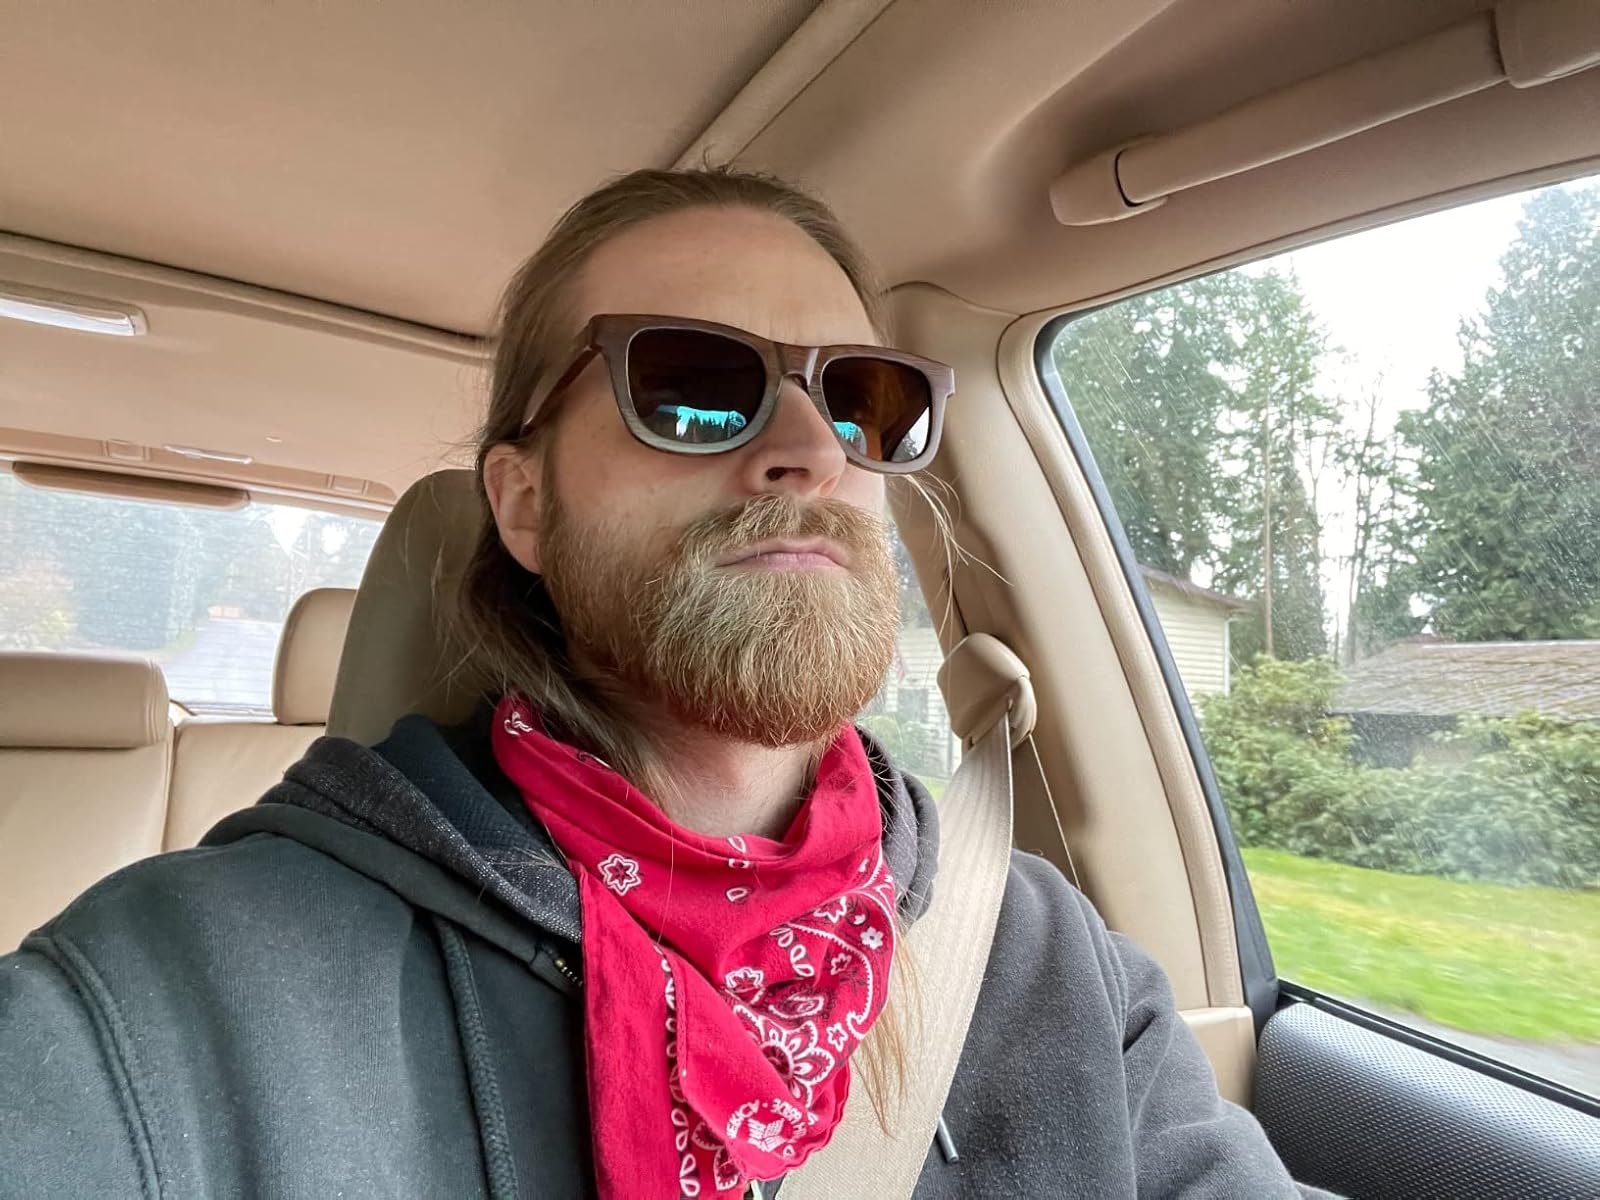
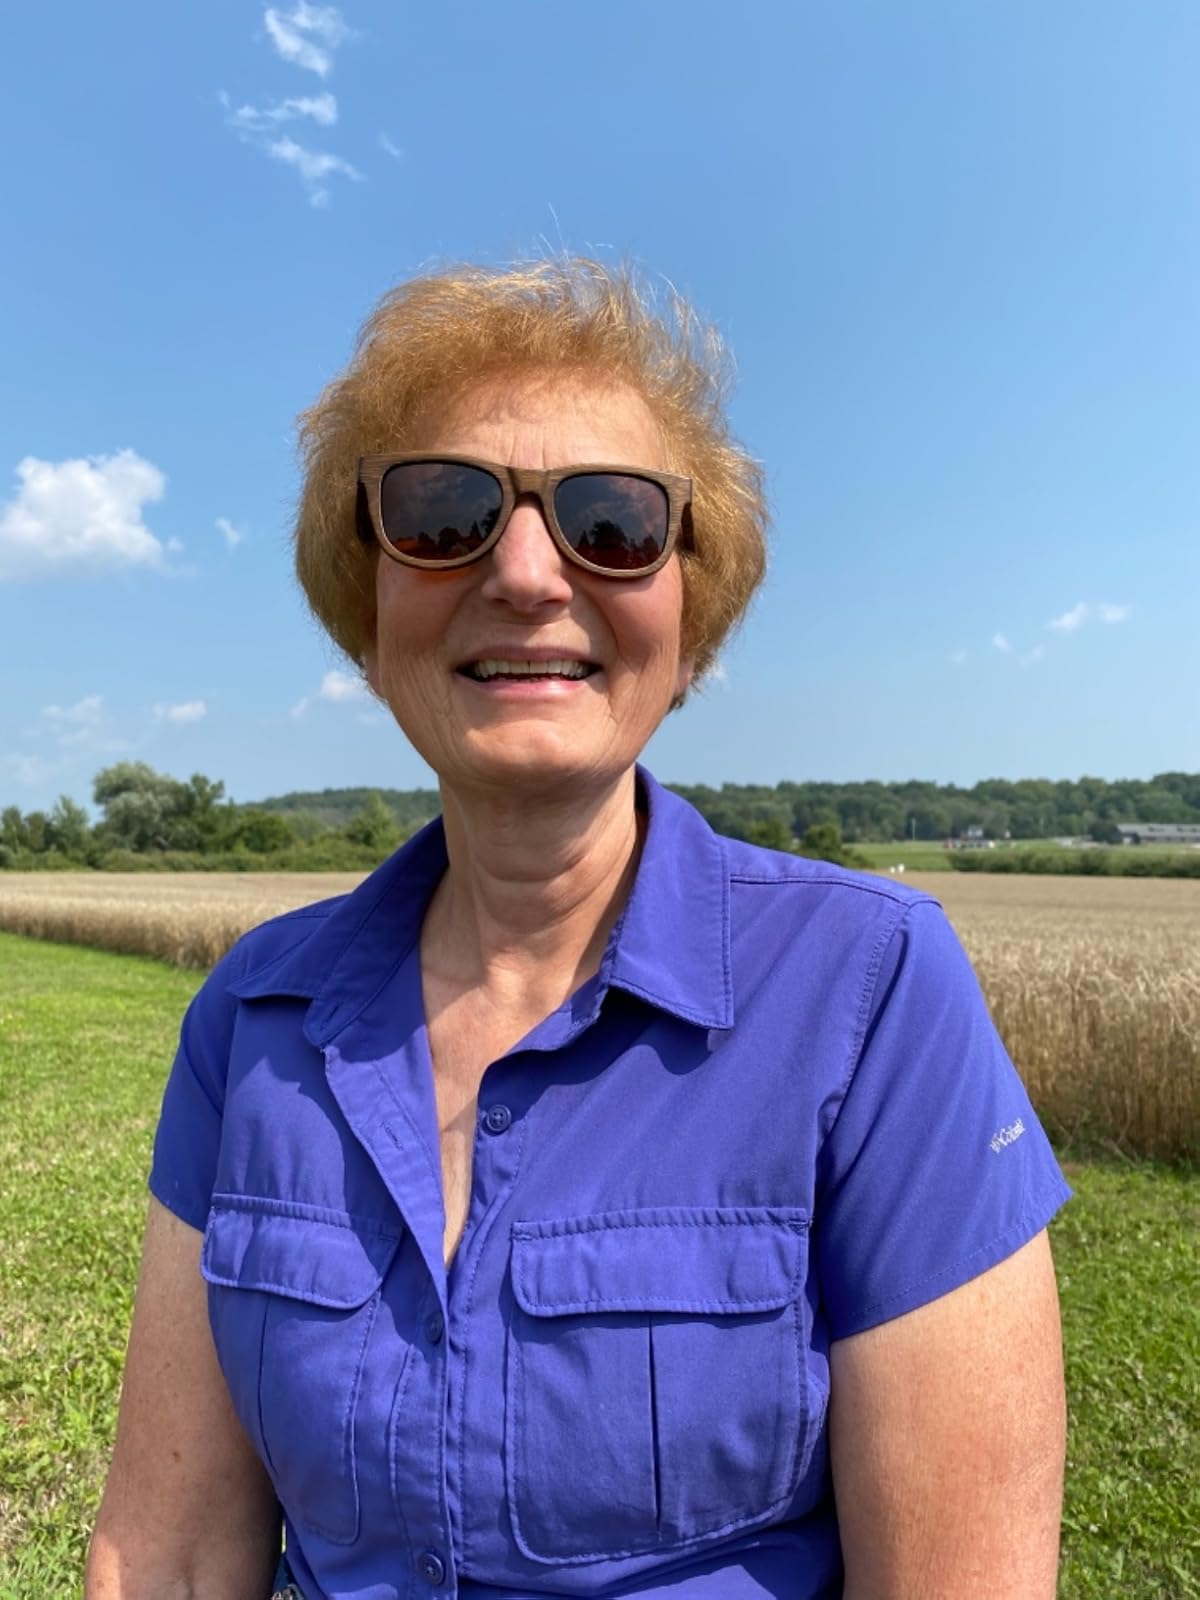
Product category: accessories_sunglasses
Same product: yes